Roy Carroll

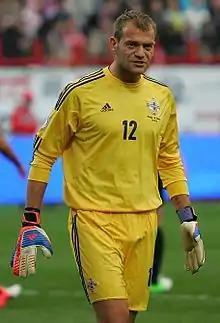
Carroll playing for Northern Ireland in 2012

Roy Eric Carroll (born 30 September 1977) is a Northern Irish former professional footballer who played as a goalkeeper. He is best known for his spells at Wigan Athletic, Manchester United (where he won a Premier League winners medal and the 2004 FA Cup) and Olympiacos (where he won the Greek Superleague and the Greek Cup twice). He also represented Northern Ireland 45 times at full international level between 1997 and 2017, and was a part of their squad for UEFA Euro 2016.